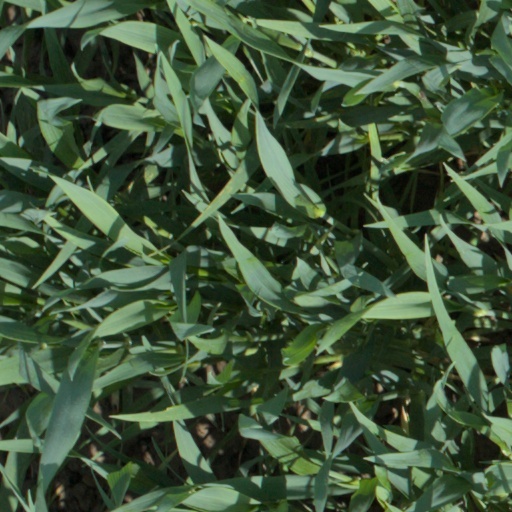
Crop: wheat